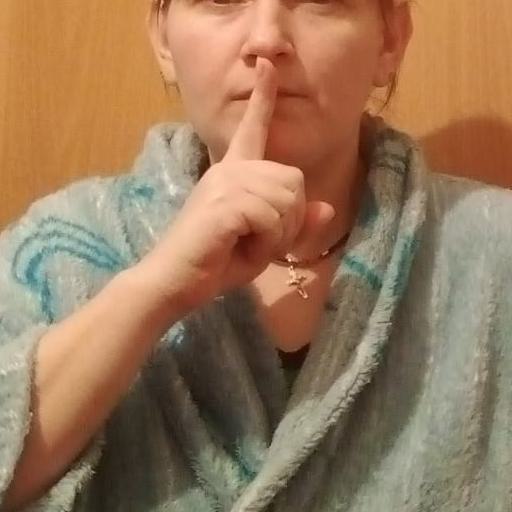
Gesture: mute